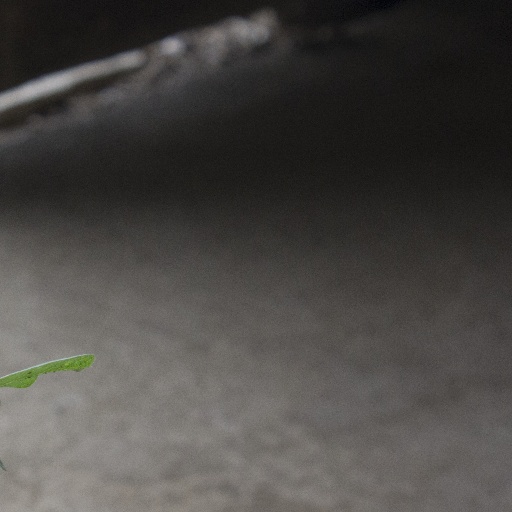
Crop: soybean